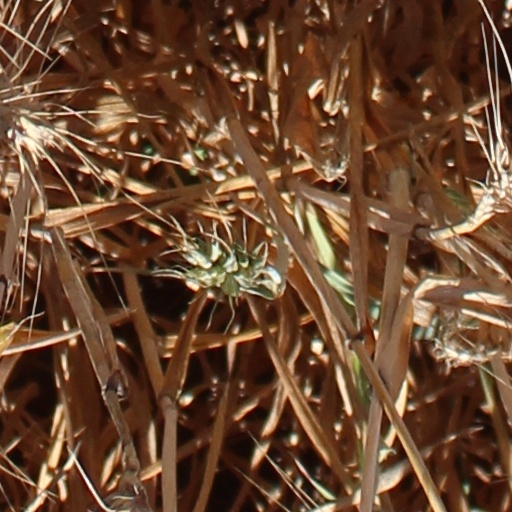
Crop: wheat